Sacha Kljestan

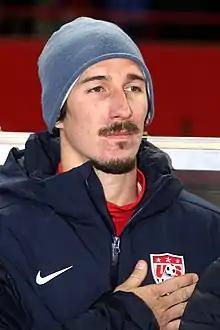
Kljestan with the United States in 2013

Sacha Bryan Kljestan (born September 9, 1985) is an American former professional soccer player who played as a midfielder. He currently is a studio host on MLS Season Pass.